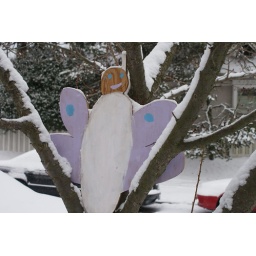
butterfly in the tree